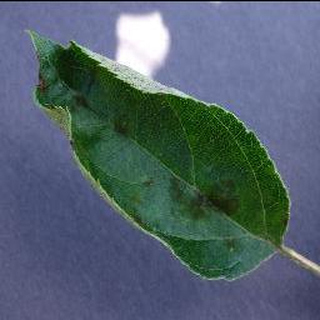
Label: apple_apple_scab